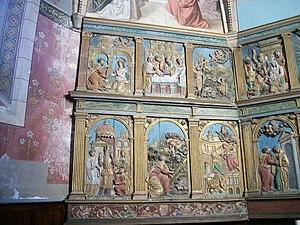
Le panneau gauche du retable
La chapelle Notre-Dame de Polignan est un édifice religieux catholique située à Gourdan-Polignan, en France.